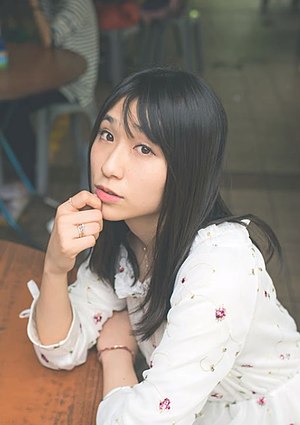
Chiaki Omigawa
Chiaki Omigawa, født 11. november 1989 i Kanagawa er en japansk skuespiller og tegnefilmsdubber. Hun startede sin karriere efter hendes rolle i Soul Eater.